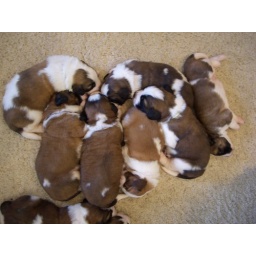
St. Bernard puppies 2 weeks and 1 day old! 9 in total, 3 girls and 6 boys.